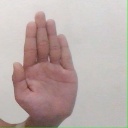
अक्षर: ध